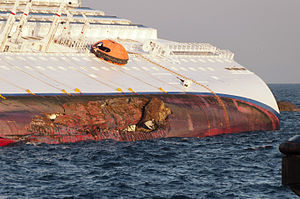
Costa Concordia / Galleri
Costa Concordia var et krydstogtskib på 290 meter, der blev bygget 2004-2006 på det italienske værft Fincantieri i Genova til Costa Crociere-rederiet i Genova.